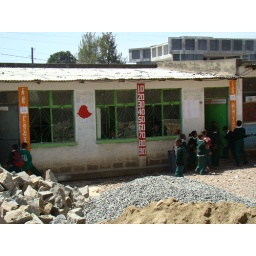
After the XO trials, the children painted this classroom with the green and white XO colours. Photo by Daniel Drake.